Vice President of Bolivia

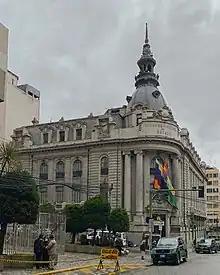
Vice Presidential Palace in La Paz

Upon the dissolution of the Peru-Bolivian Confederation, Jose Miguel de Velasco overthrew Marshal Andrés de Santa Cruz and assumed the presidency of the Bolivian State on 22 February 1839, bringing an end to it and reviving the Republic of Bolivia with his secessionist pronouncement. On 26 October 1839, de Velasco promulgated the Political Constitution of 1839 which eliminated the position of vice president making the President of the Senate the first in the presidential order of succession instead. This situation lasted until 15 February 1878, when the Political Constitution of 1878 was promulgated under Hilarión Daza. The Constitution of 1878 reincorporated the position of vice president, though it remained vacant for the remainder of Daza's presidency.